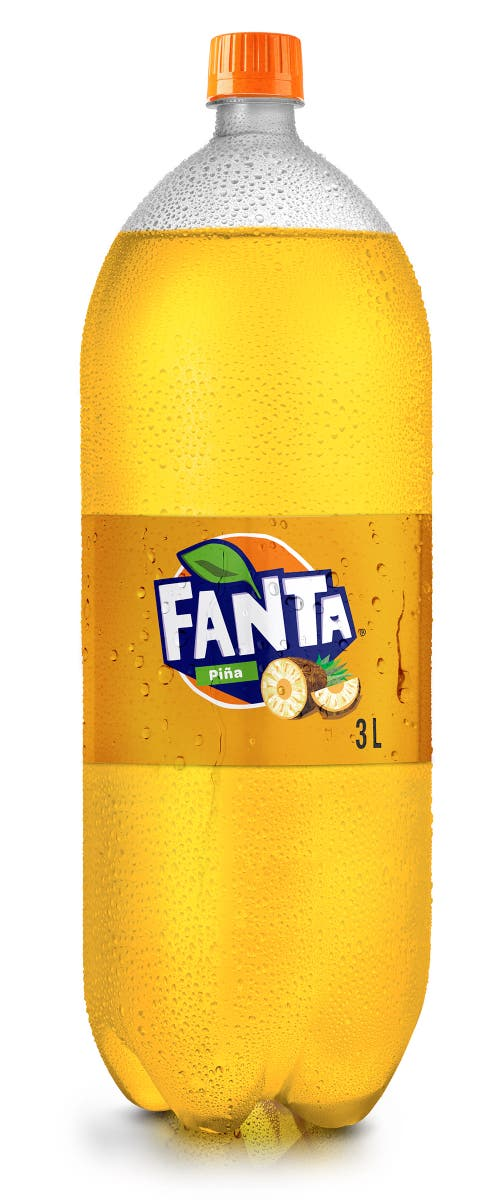
A Fanta pineapple flavor soda in a 3-liters plastic bottle